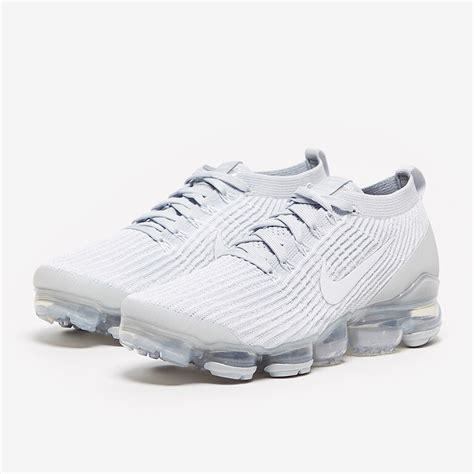
Brand: Nike
Model: Air Vapormax Flyknit 3